Nordhausen, Thuringia

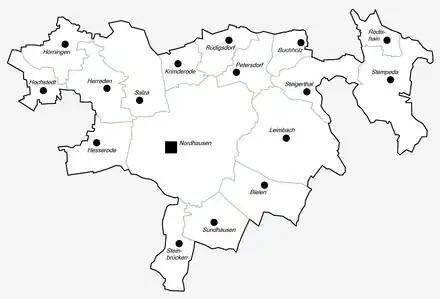
District map

Nordhausen is situated at the border between the flat and fertile area of Goldene Aue in the south and the foothills of the Harz mountains in the north on a level of approx. 180 m of elevation. The Zorge river crosses the city from northwest to southeast and the bigger Helme river runs in west-eastern direction at the southern border of the municipality. Between them are some quarry ponds of former gravel mining near the Sundhausen and Bielen districts. To the north, the terrain is getting more hilly and part of a karst area south to the Harz mountains. The north-west of the territory is marked by the Kohnstein hill (335 m) and the north-east is the Rüdigsdorf Switzerland, a small area with a beautiful landscape up to 350 m of elevation around Rüdigsdorf district. South of Helme river, the terrain gets also hilly around the Windleite mountains between Nordhausen and Sondershausen. Most of the municipal territory is in agricultural use. The forests are located first between the city centre in the south and Rüdigsdorf in the north (with interruptions), second at Kohnstein hill and third in the east around Rodishain and Stempeda.